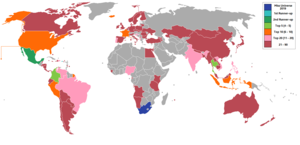
Miss Univers 2019 est la 68ᵉ élection de Miss Univers, qui a eu lieu le 8 décembre 2019 dans les studios de Tyler Perry à Atlanta, dans l'État de Géorgie, aux États-Unis.